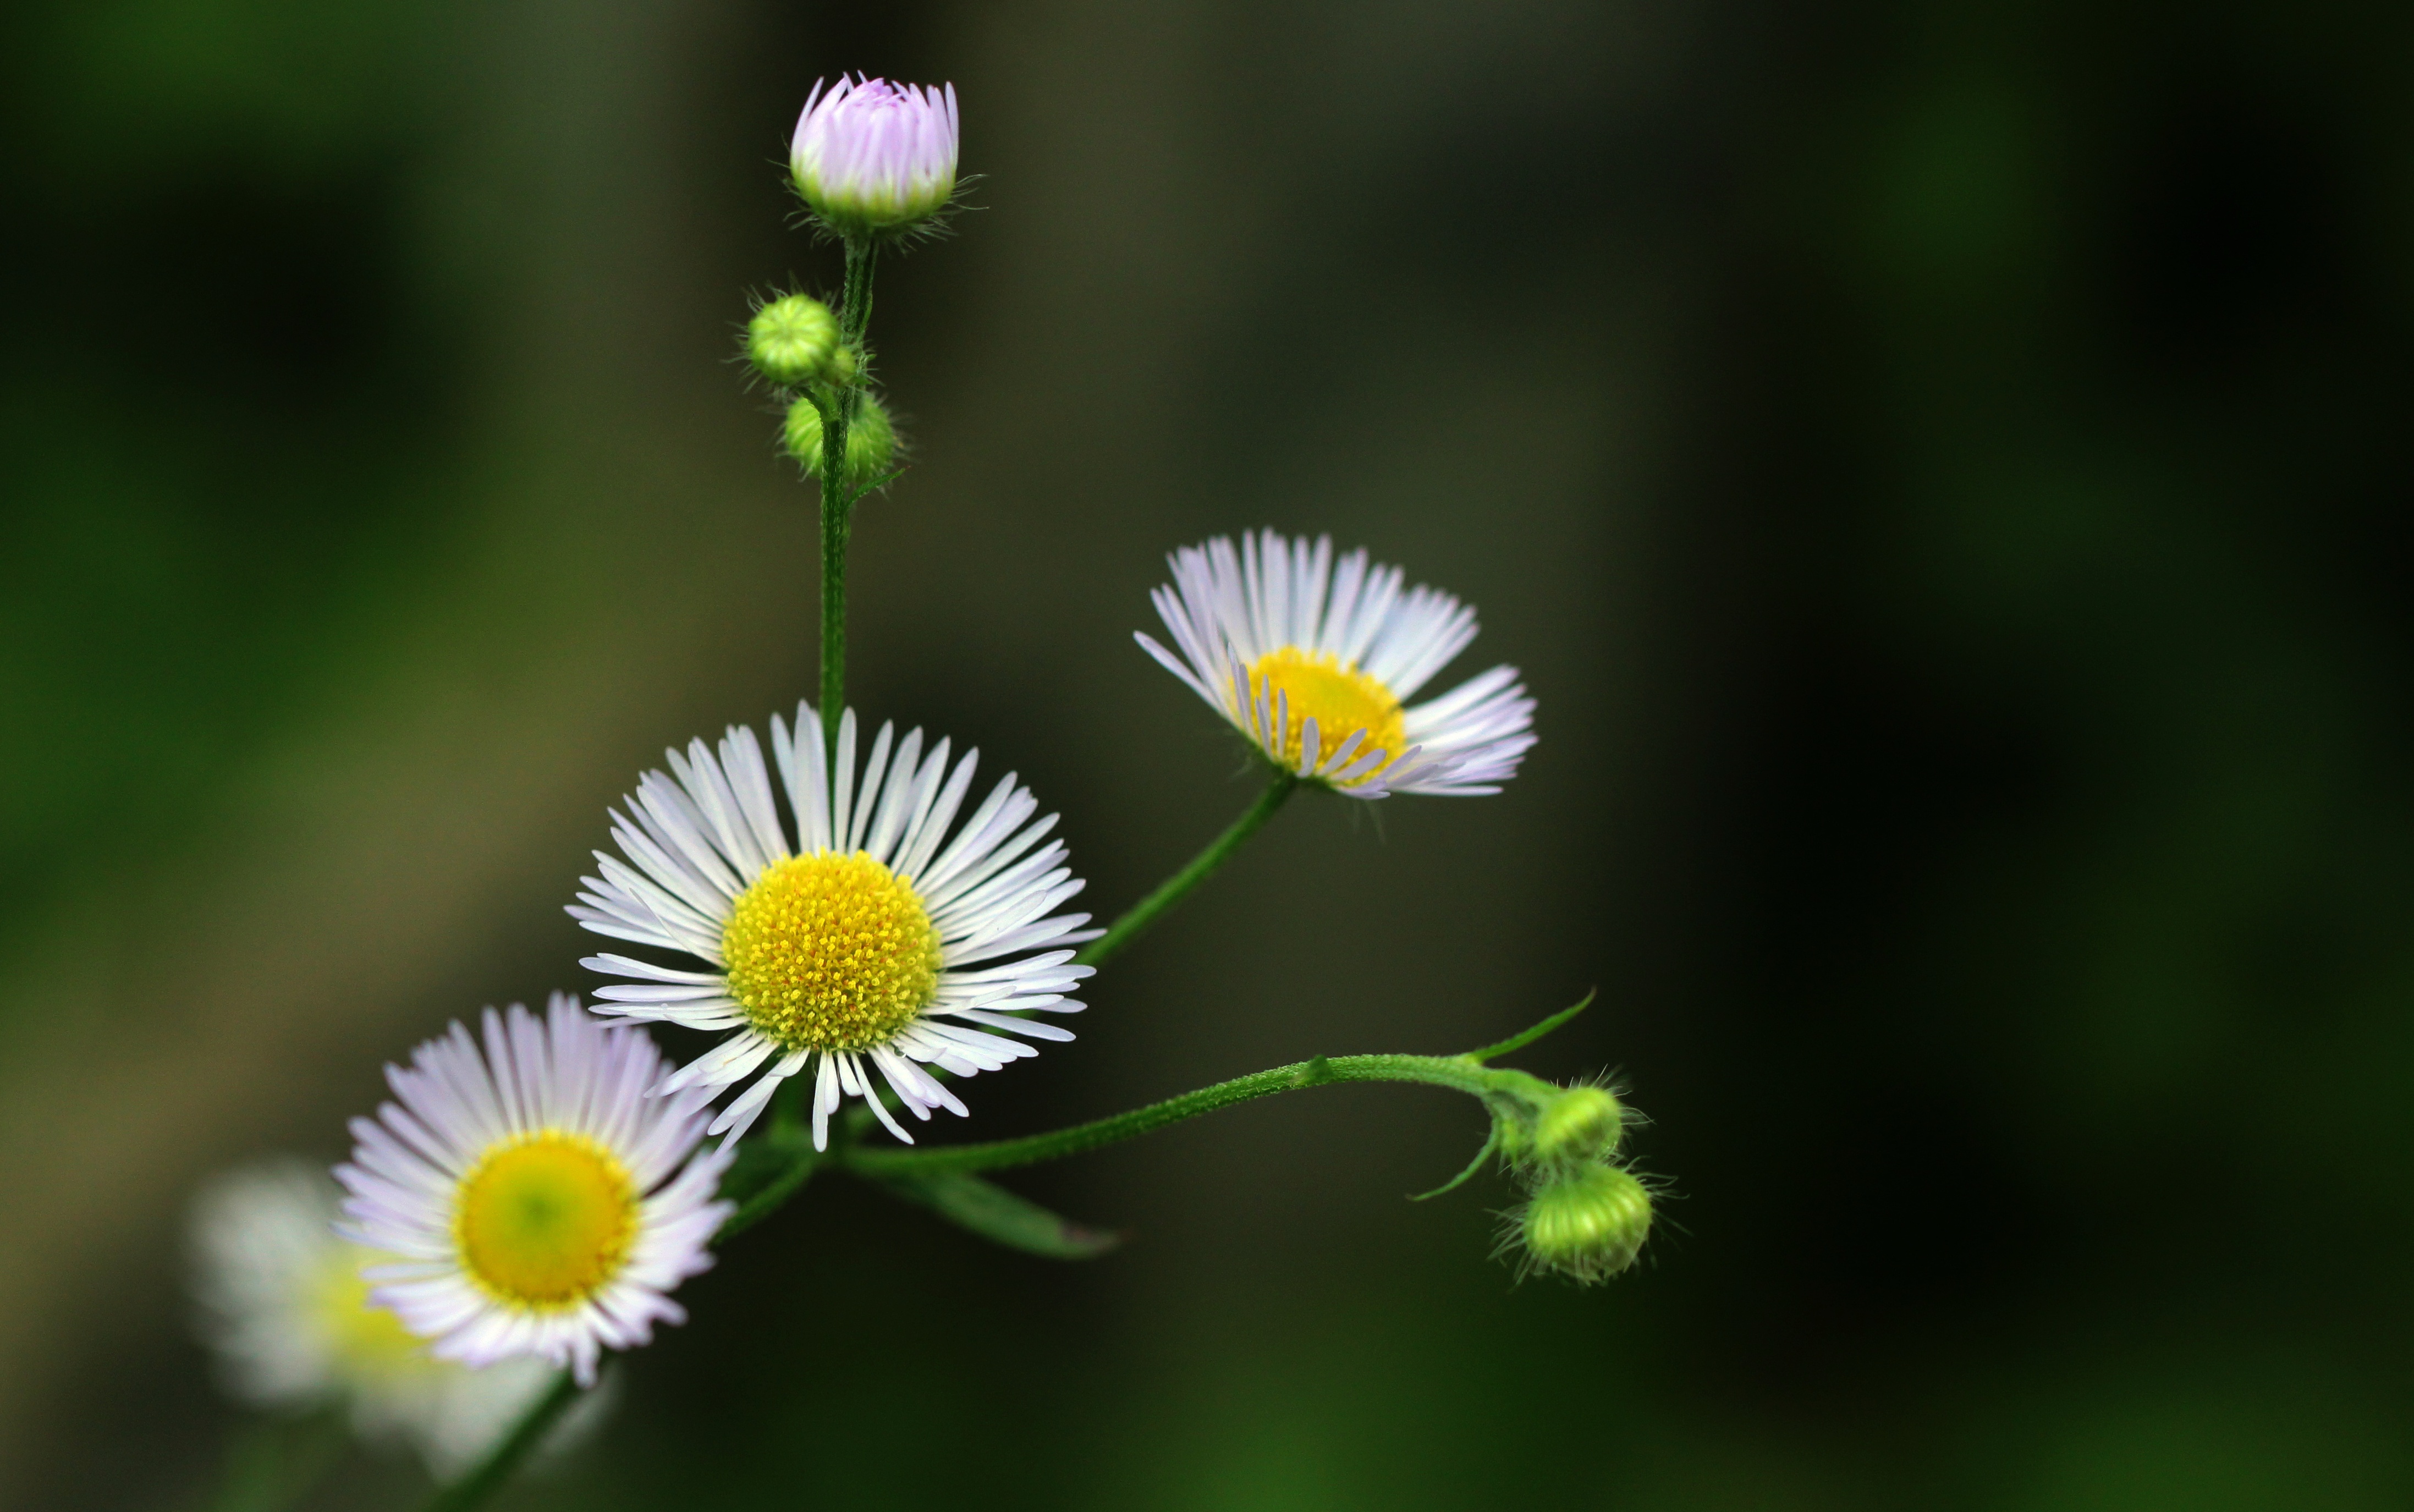
nature, grass, blossom, plant, white, photography, meadow, flower, petal, daisy, spring, macro, botany, garden, closeup, flora, wildflower, flowers, close up, flourishing, daisies, composition, flowering, nectar, macro photography, small flowers, flowering plant, the petals, daisy family, the delicacy, oxeye daisy, annual plant, plant stem, land plant, chamaemelum nobile